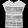
Label: T - shirt / top